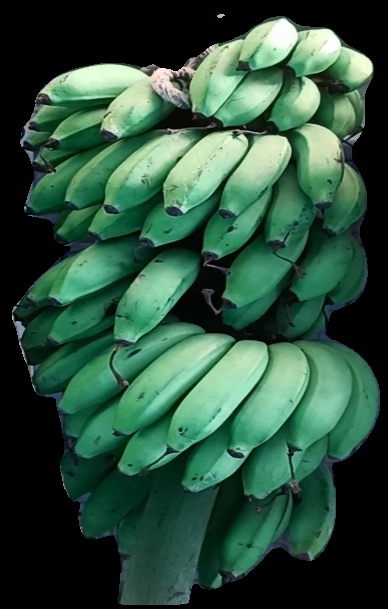
Variety: rasbale
Grade: grade2